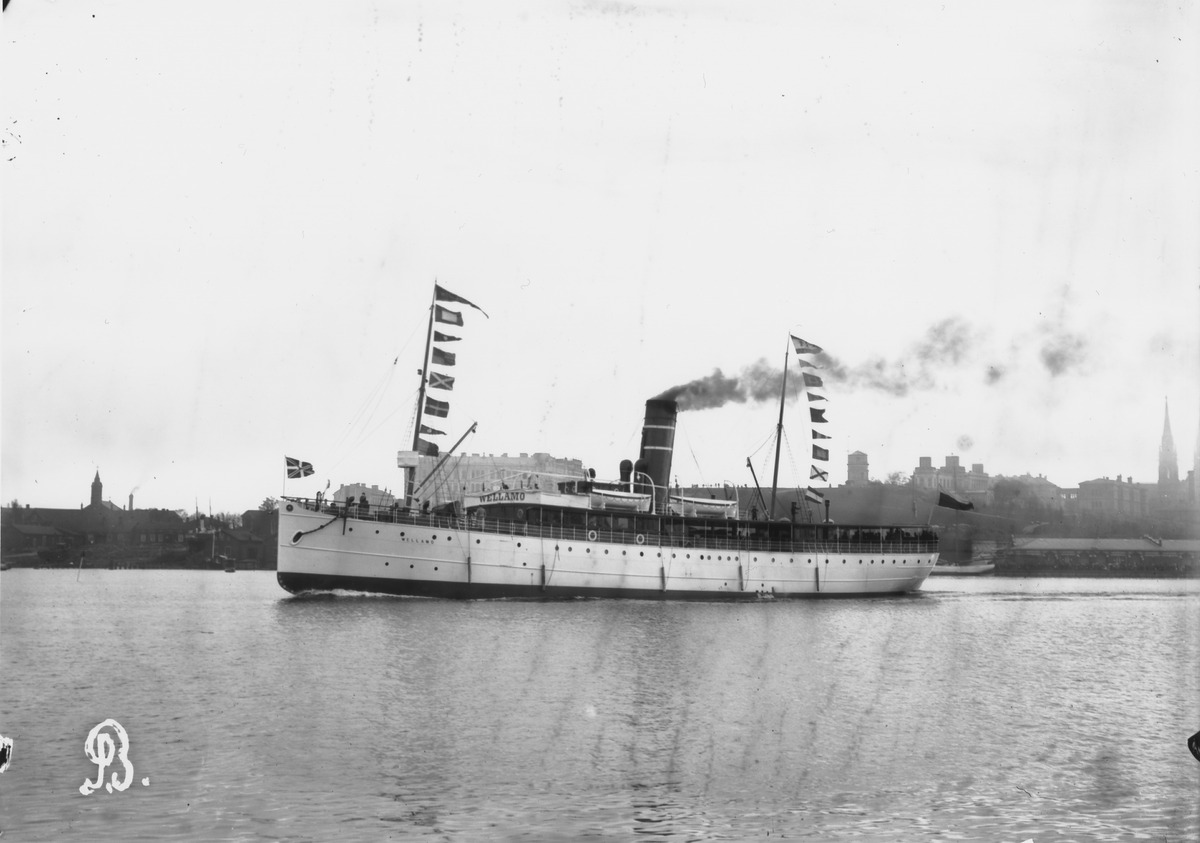
Tukholma–Turku–Helsinki–Pietari–Tallinna -reitillä liikennöinyt matkustajalaiva s/s Wellamo (valmistui 1898) lähdössä Eteläsatamasta
sisällön kuvaus: Tukholma–Turku–Helsinki–Pietari–Tallinna -reitillä liikennöinyt matkustajalaiva s/s Wellamo (valmistui 1898) lähdössä Eteläsatamasta. mustavalkoinen
Kuvaaja: Brander, Signe, valokuvaaja
Ajankohta: kuvausaika 1900 n
Paikka: Suomi, Uusimaa, Helsinki, Ullanlinna Helsinki, Eteläsatama
Aiheet: satamat, laivat, höyrylaivat, . matkustajalaivat